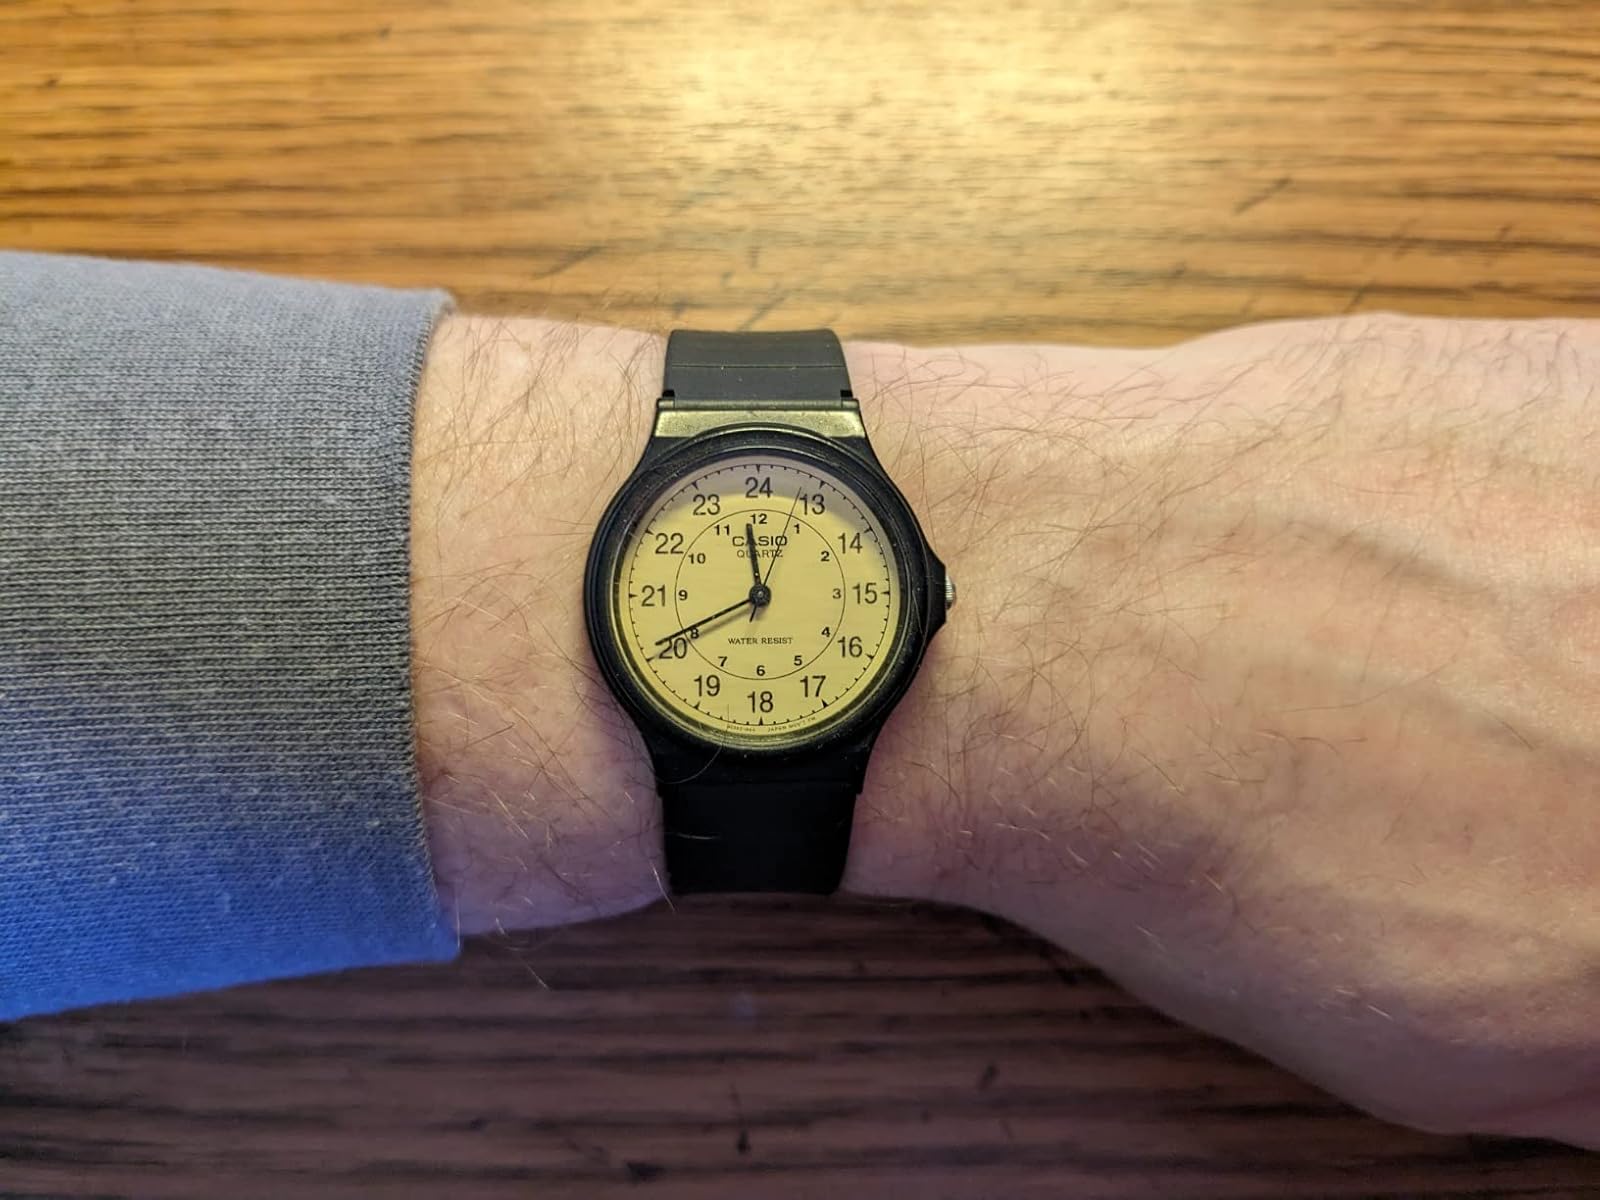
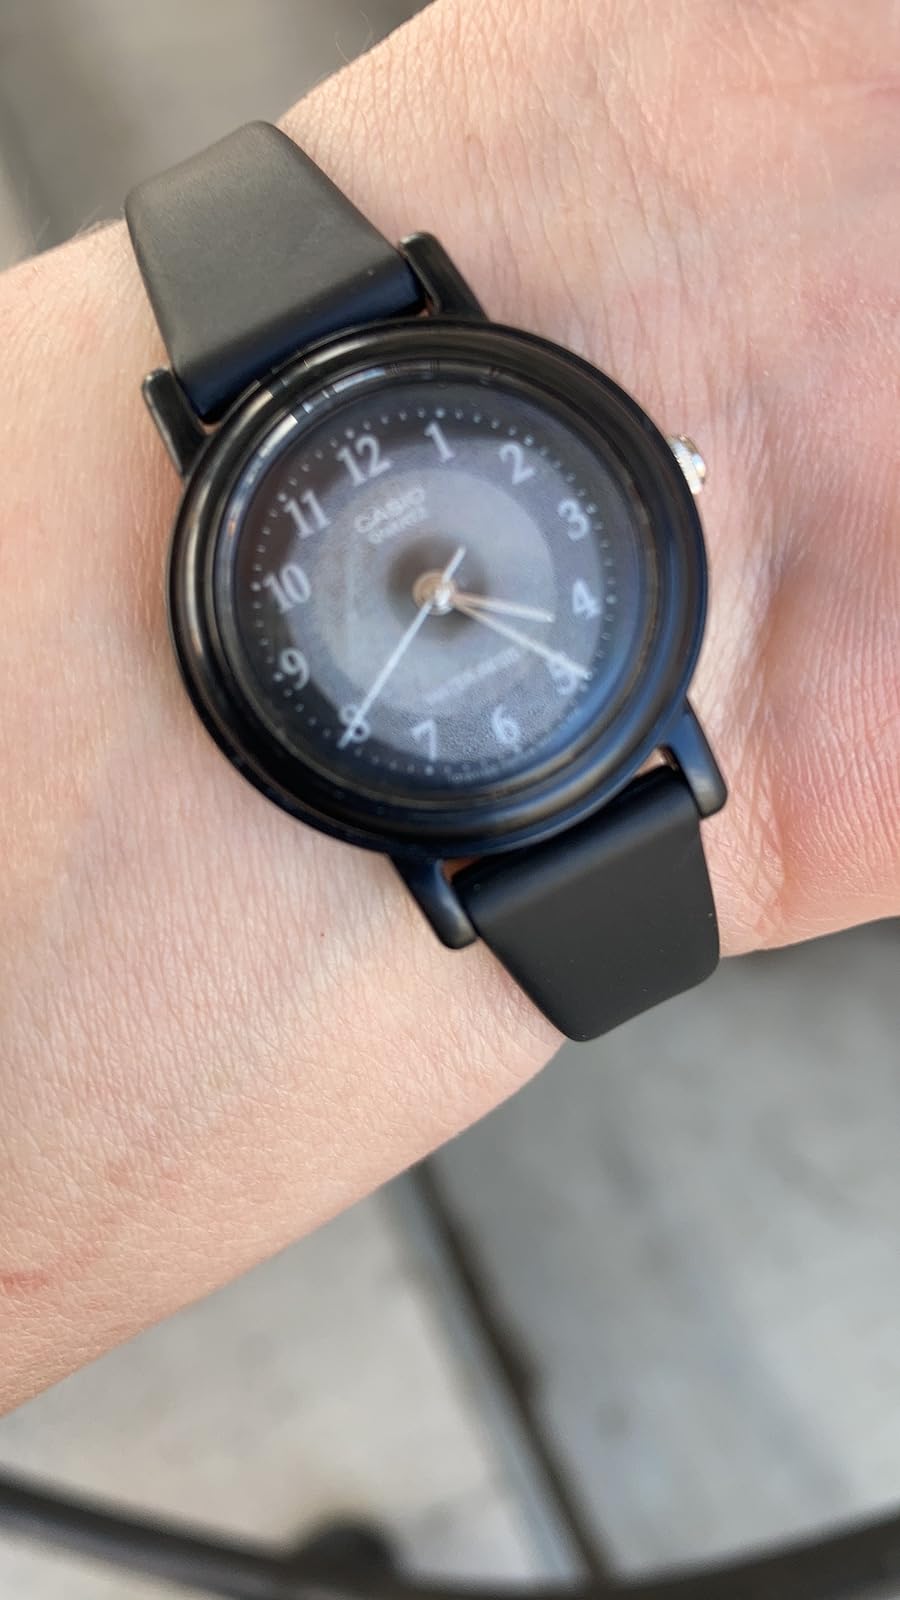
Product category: accessories_watch
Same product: no